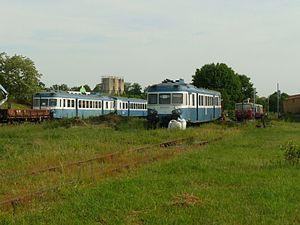
Gare de Confolens (Charente, France)
Confolens est une commune du Sud-Ouest de la France située dans le département de la Charente en région Nouvelle-Aquitaine. Réputée pour son Festival, Confolens est la plus grande ville de la Charente limousine et une des deux sous-préfectures de la Charente.
Confolens est une ancienne commune du Sud-Ouest de la France située dans le département de la Charente en région Nouvelle-Aquitaine. Elle est connue pour son festival, le festival de Confolens.